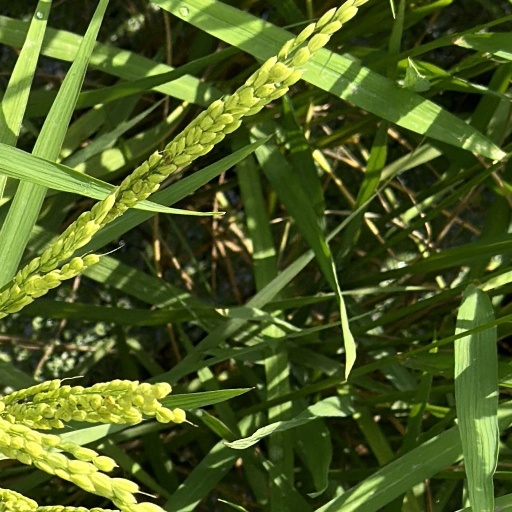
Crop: rice